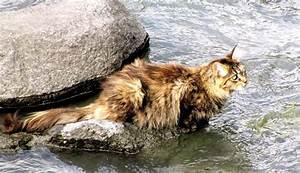
cat